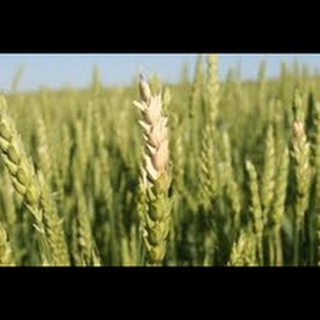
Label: wheat_fusarium_head_blight